Rosette (zoology)

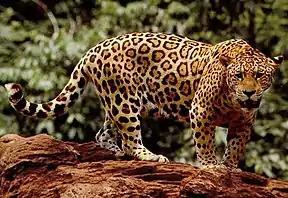
Tan colored jaguar with rosettes displayed.

Like the leopard, the jaguar ("Panthera onca") has a wide variety of coat coloration. The jaguar can have a coat in colors ranging from white to black with the most common residing in brownish yellow area. These big cats have rosettes on their bodies in random combination and pattern.